Jared Boll

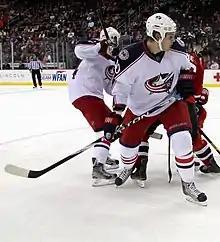
Boll in 2011

On March 26, 2015, the NHL's Department of Player Safety suspended Boll for three games, without pay, for an illegal check to the head of Anaheim Ducks forward Patrick Maroon during a game two days earlier. On March 24, 2016, Boll was again suspended by the Department of Player Safety, this time for four games, for a hit it described as "both excessively late and incredibly forceful" against Philadelphia Flyers' forward Pierre-Édouard Bellemare. Boll, a repeat offender under the terms of the NHL's Collective Bargaining Agreement, forfeited $82,926.84 in salary as a result.